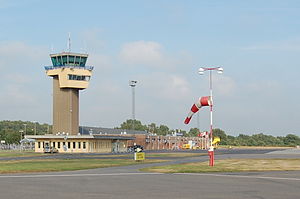
Bornholms Lufthavn
Bornholms Lufthavn er en lufthavn beliggende 5 km fra Rønne på Bornholm. Det er den eneste lufthavn i Danmark, som drives af staten.